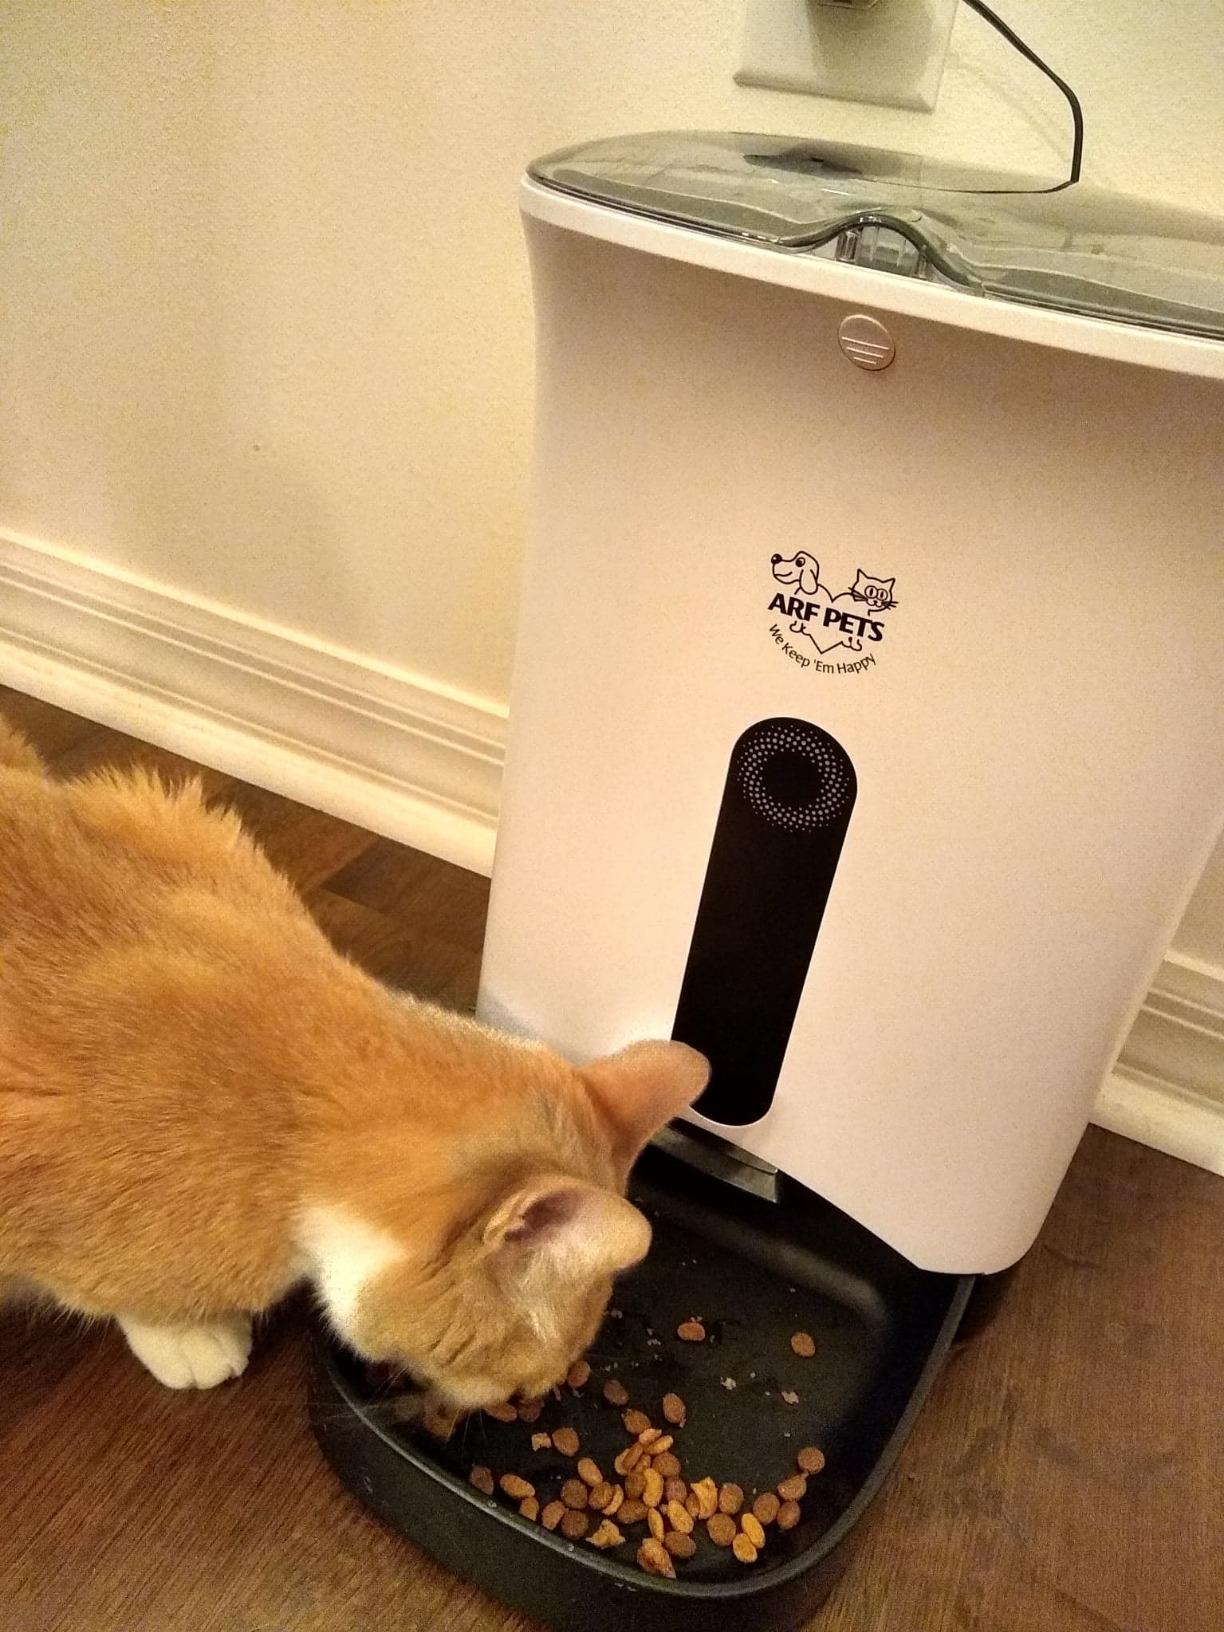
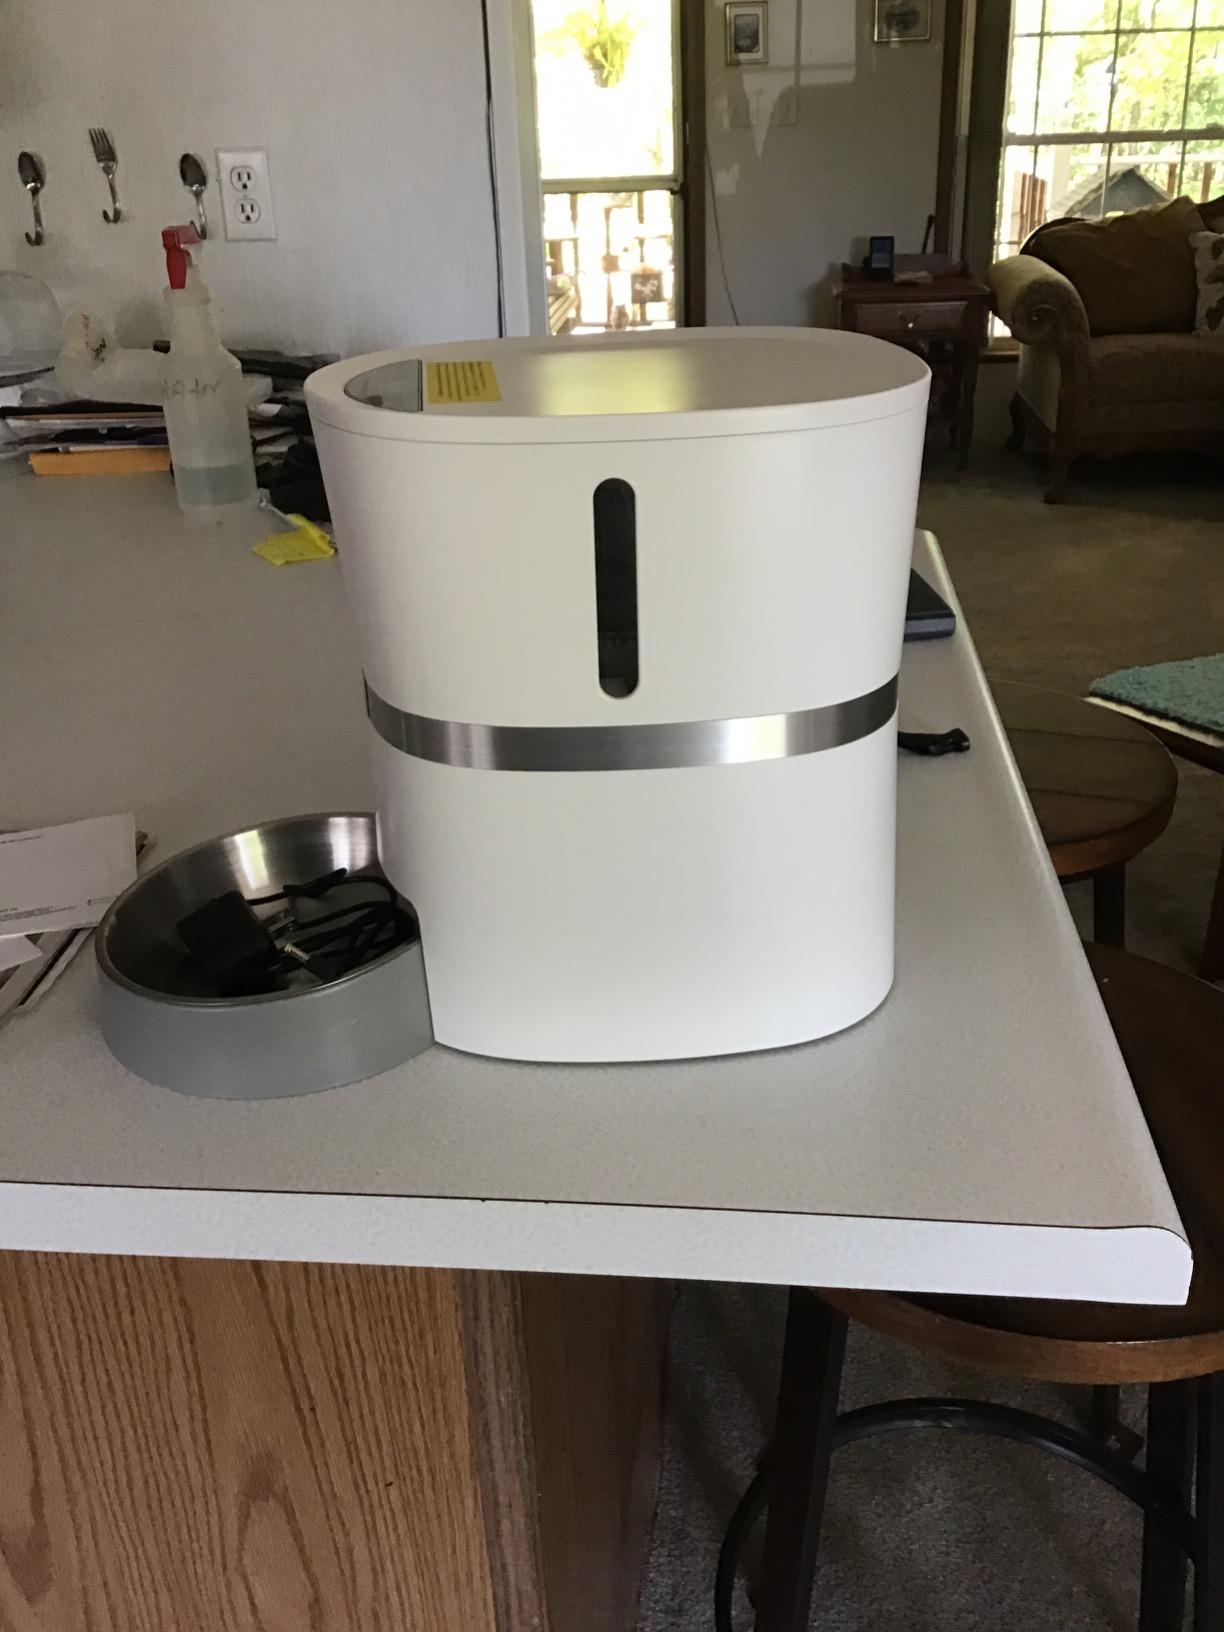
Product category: items_feeder
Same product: no